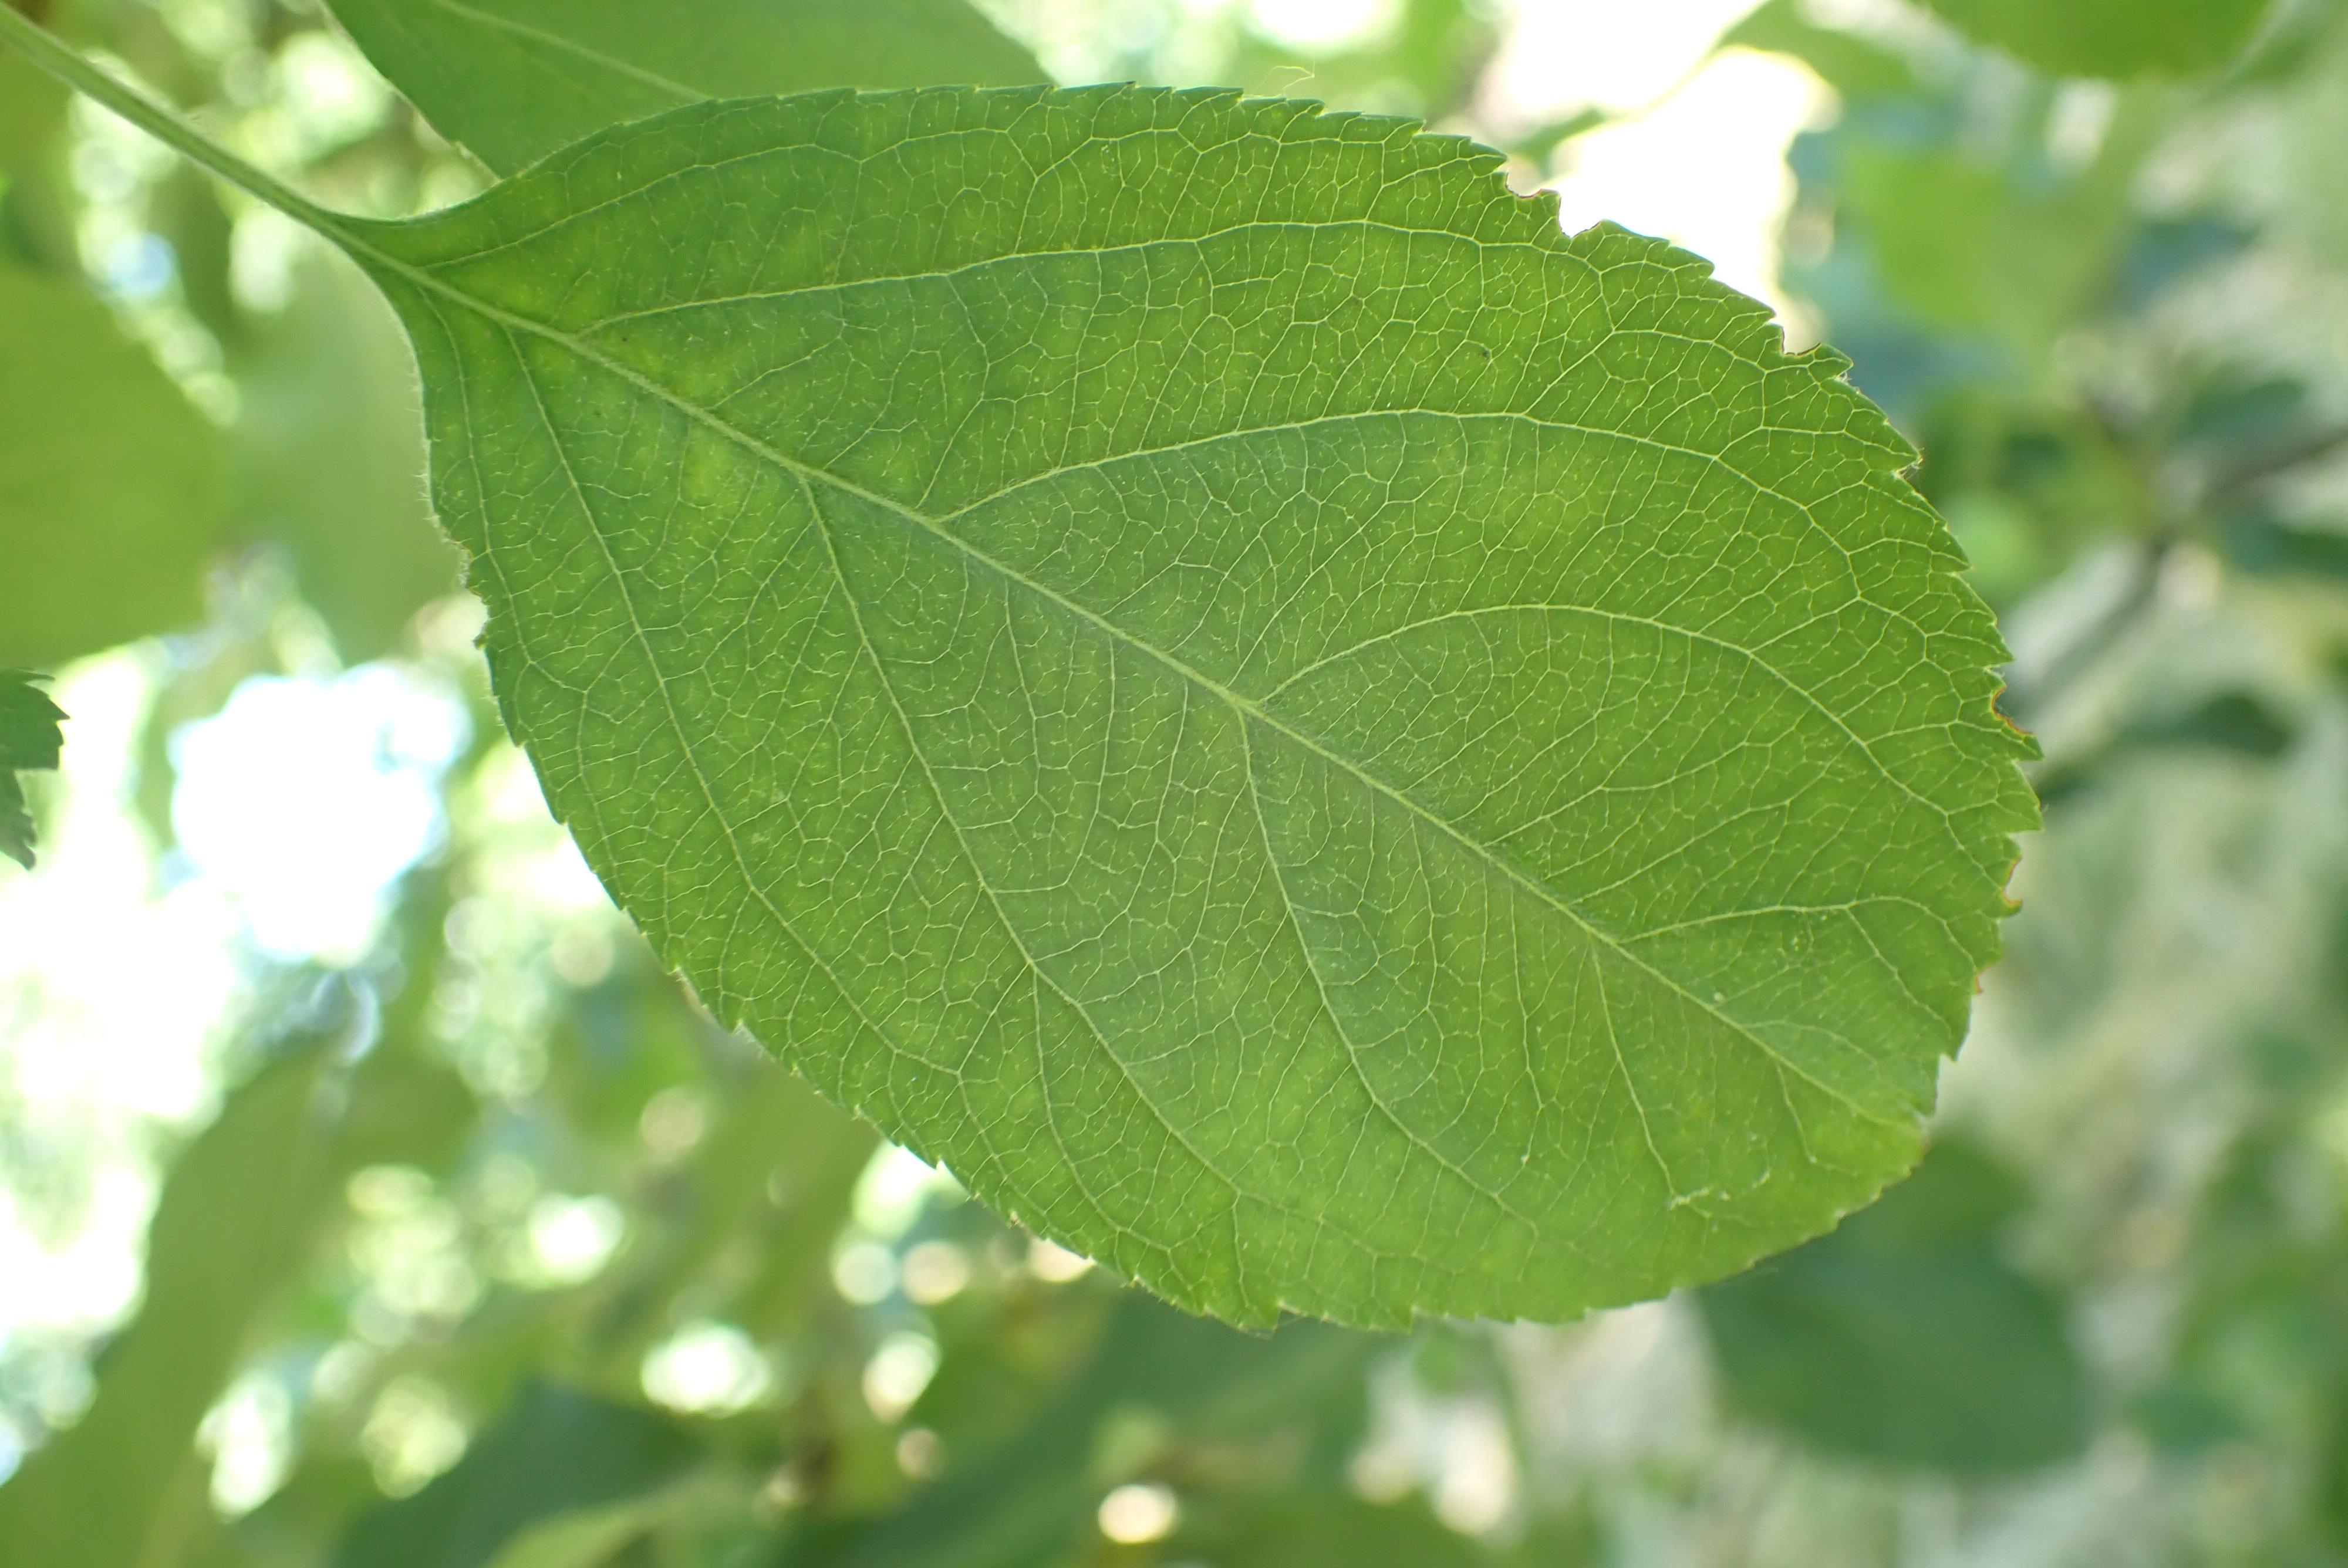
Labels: healthy